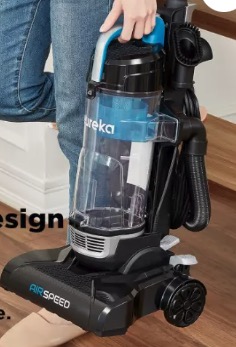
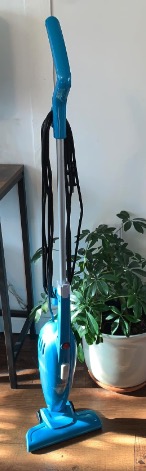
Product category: items_vacuum
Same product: no